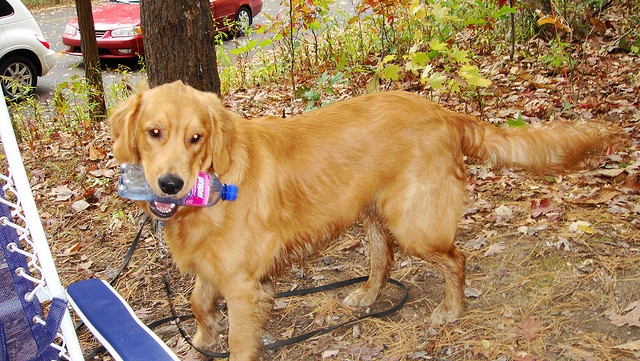
A dog has a water bottle in his mouth.
A dog on a leash with a plastic bottle in its mouth
A golden lab on a leash holding a water bottle in it's mouth.
A large brown dog with a bottle of water in his house.
A dog carries a water bottle in its mouth.